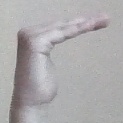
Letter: haa